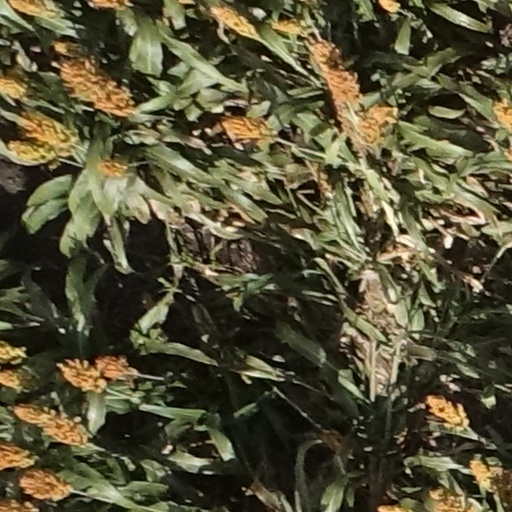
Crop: sorghum